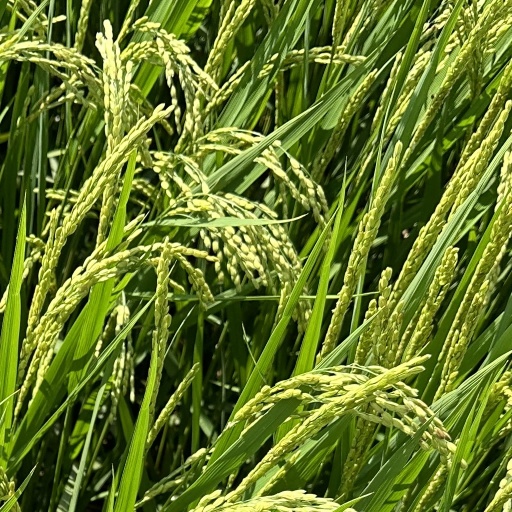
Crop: rice